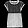
Label: Shirt